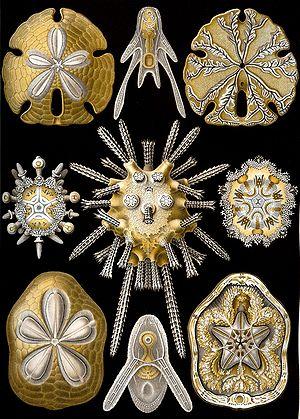
Formes artistiques de la Nature est un livre de lithographies illustratives de sciences naturelles publié par le biologiste allemand Ernst Haeckel.
Dans le contexte de la mécanique, la force est le principe physique ou métaphysique en vertu duquel un corps est capable d'effectuer des changements, en particulier des mouvements ou des modifications du mouvement. Dans la tradition romantique, la force est un principe qui régit tous les phénomènes en tant que manifestations de la vie.